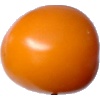
Label: Tomato Yellow 1